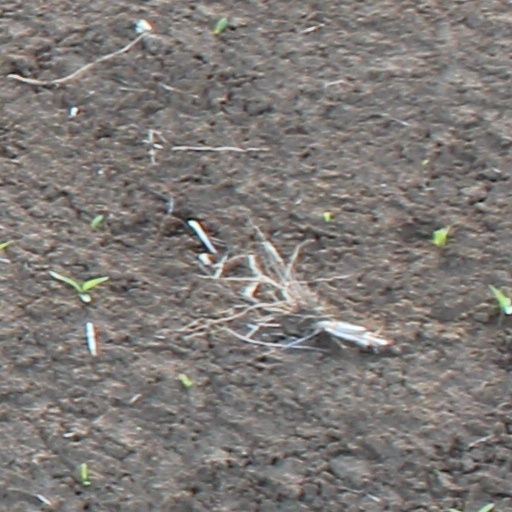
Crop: wheat